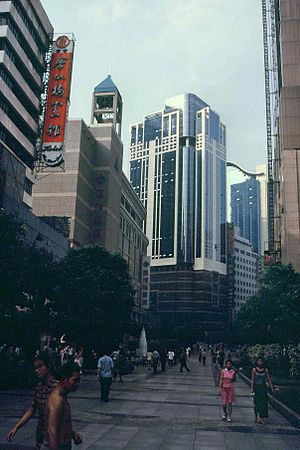
Kina / Demografi / Største byer
Chongqing (重庆)
Kina er en suveræn stat i Østasien. Med en befolkning på knap 1,4 milliard mennesker, hvilket er ca. en femtedel af jordens befolkning, er det verdens mest folkerige land. Landet er en etpartistat, der er styret af Kinas kommunistiske parti med hovedsæde i hovedstaden Beijing.